Donald Nixon

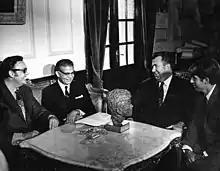
Donald Nixon (second from right)

Francis Donald Nixon (November 23, 1914 – June 27, 1987) was a younger brother of U.S. President Richard Nixon.